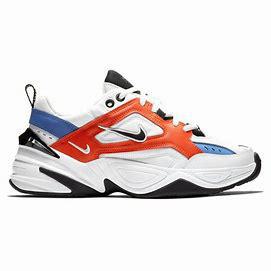
Brand: Nike
Model: M2K Tekno